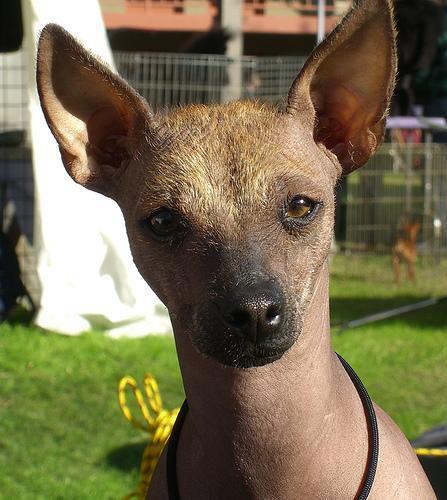
Mexican_hairless